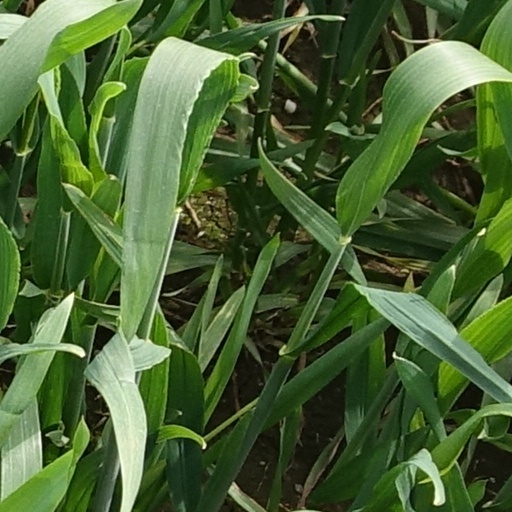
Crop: wheat